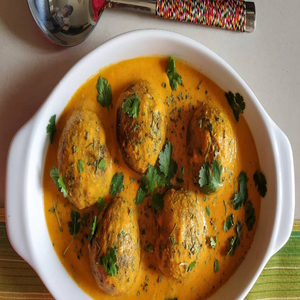
Dish: kofta